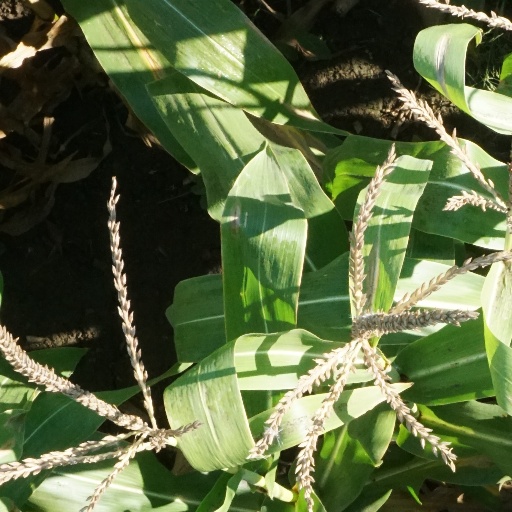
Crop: maize; corn